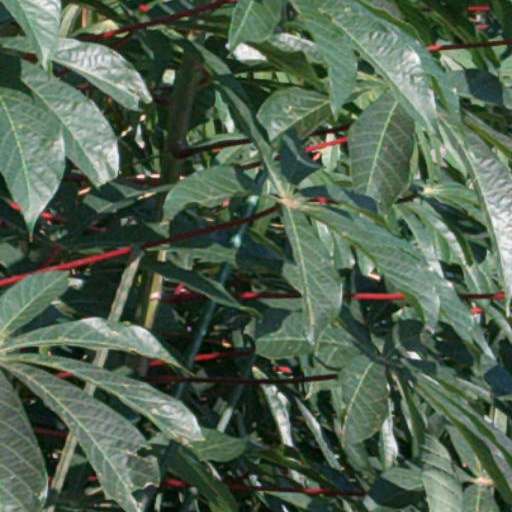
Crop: cassava